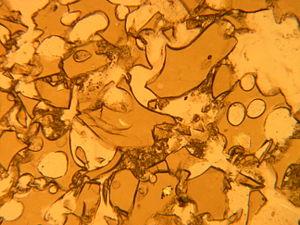
La palagonite est un mélange de minéraux produits par l'altération, en interaction avec l'eau, de matériaux volcaniques vitreux de nature basaltique. La couleur, généralement jaunâtre à brunâtre, peut varier du vert au gris. Des argiles et des zéolites sont les principaux composants de la palagonite.